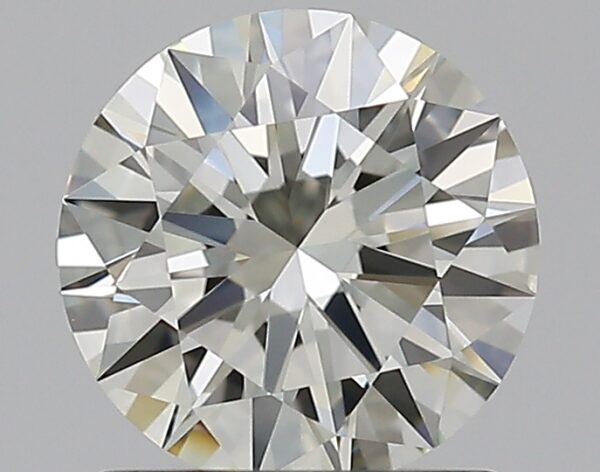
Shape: round
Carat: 1.02
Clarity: VVS1
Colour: L
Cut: EX
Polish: EX
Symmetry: EX
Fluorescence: N
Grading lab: GIA
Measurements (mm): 6.52 x 6.55 x 3.93